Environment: real
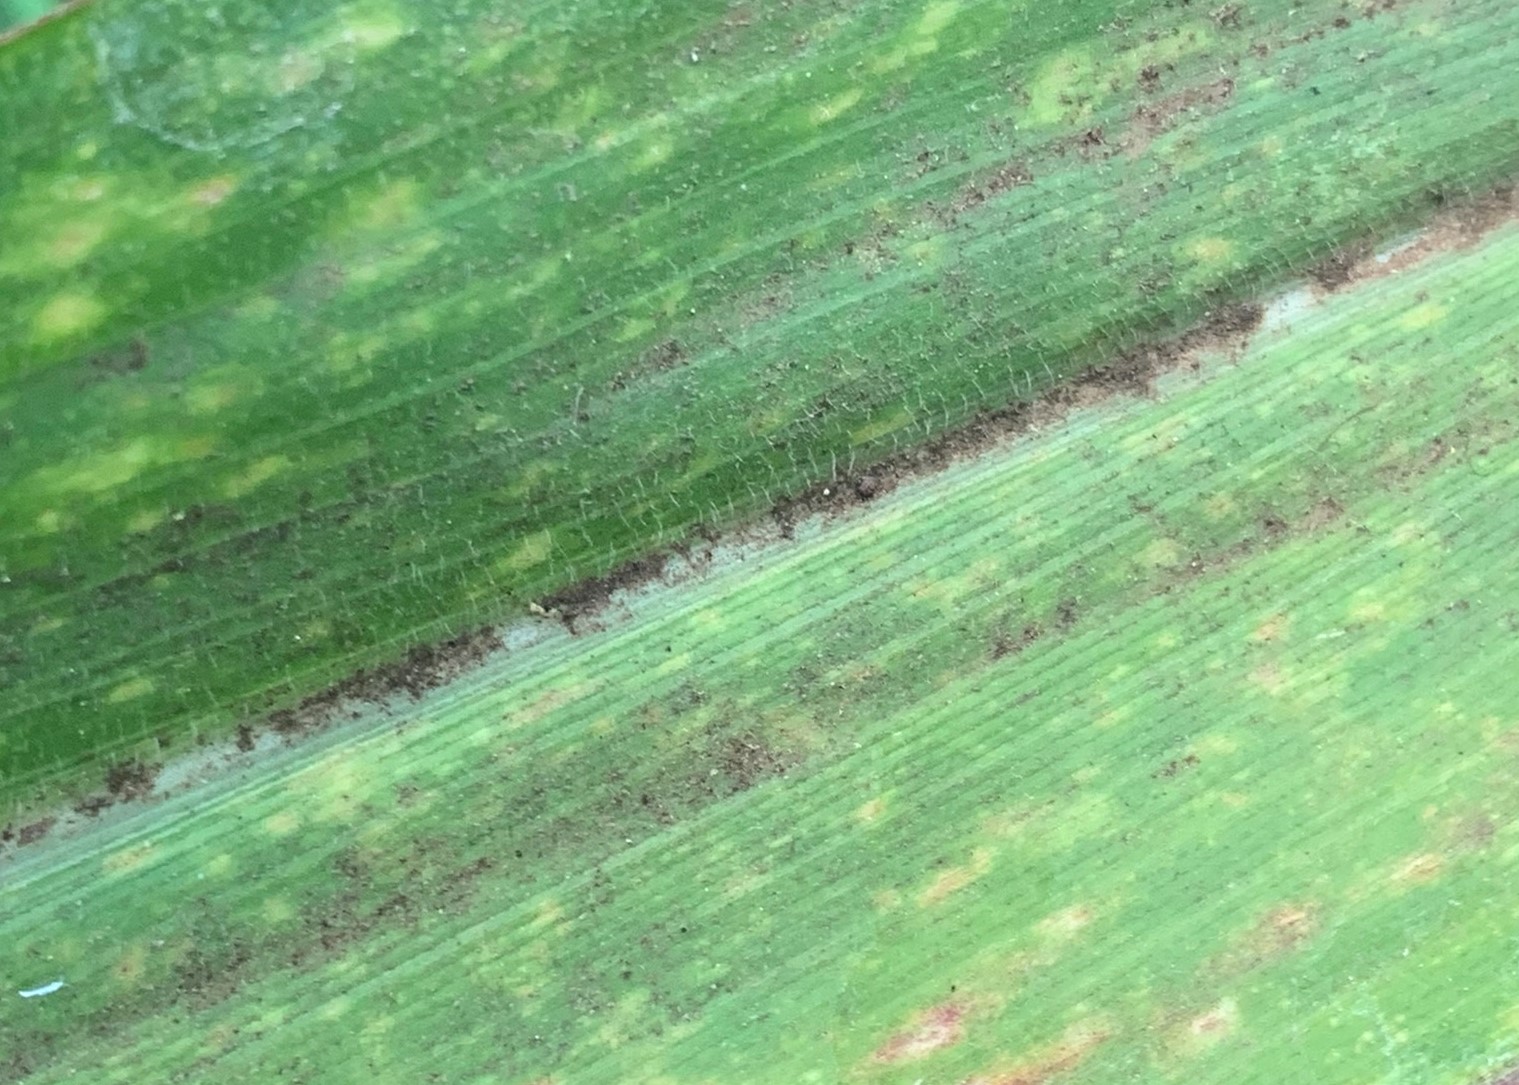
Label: lethal_necrosis